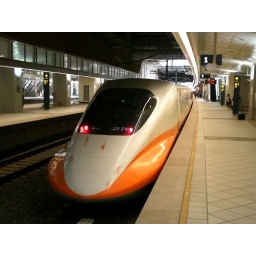
700T arrived in Zuoying, the head car became the tail car(the red light)